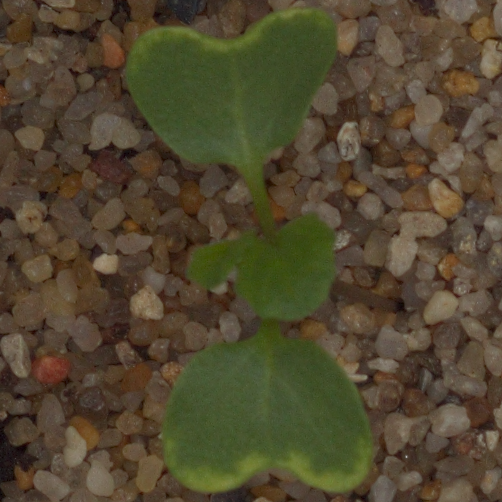
Label: charlock